James Pringle Cook

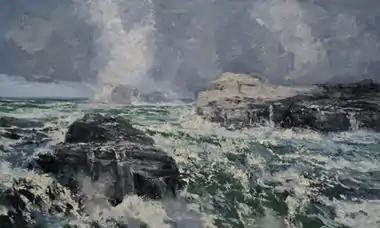
James Pringle Cook, "Equinox #1 09", oil on linen, 42" x 70", 2011.

Cook paints quickly, attacking the linen surface with bold lines and richly colored bursts of thick paint applied with brushes and trowels, often dragging tools through the wet paint to create crevices and lines. Up close, images such as "Equinox 09 #1" (2011) or "Whisper #2" break down into small strokes of color and complex, textural, almost sculptural surfaces; from afar they coalesce into recognizable, often realistic images whose power and energy matches the majestic, natural physicality being depicted. However, Cook is equally enthralled by man-made environments, as in works like "Morgan's Point", which often seem to allude to both the power and awe of industry and the costs. Writers such as curator Stephen Vollmer note that, like Turner (and Monet), Cook is especially captivated by light and atmospheric effects, capturing the ephemerality of skies dissolving into billowing clouds, rushing water (e.g., "Blue River Cascade"), smoke, and reflections of trees or fire on water (e.g., "Lake Charles #2"). Cook has said, simply, "I love visual beauty [...] I am convinced that is the most important thing I can do, to make my pictures as wonderful to look at as they can be."